British Empire in World War II

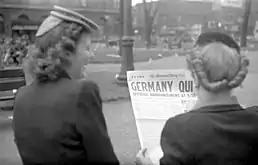
The front page of announcing the German surrender. 7 May 1945

The Viceroy Linlithgow declared that India was at war with Germany with no consultations with Indian politicians.